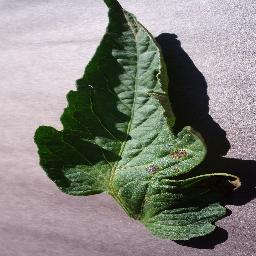
Label: Tomato___Early_blight